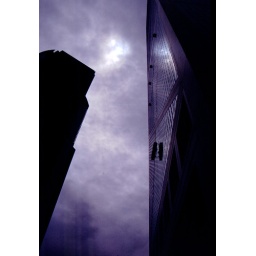
Two tall and mighty skyscrapers under the cloudy Hong Kong sky - and somewhere, on the window front, the cleaners...